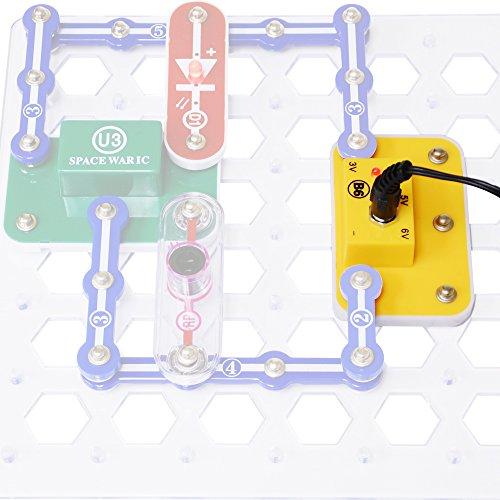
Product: Snap Circuits Pro SC-500 Electronics Exploration Kit | Over 500 Projects | Full Color Project Manual | 75 Parts | STEM Educational Toy for Kids 8+ & Battery Eliminator
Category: Toys & Games | Learning & Education | Science Kits & Toys
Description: NO BATTERIES needed for Snap Circuits projects.
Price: $81.83
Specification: ShippingInformation:Viewshippingratesandpolicies|ASIN:B081S3Z2YL|Manufacturerrecommendedage:8monthsandup